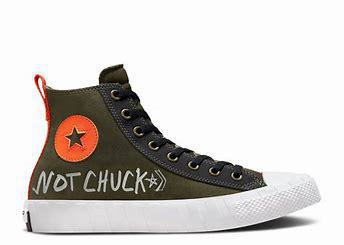
Brand: Converse
Model: UNT1TL3D